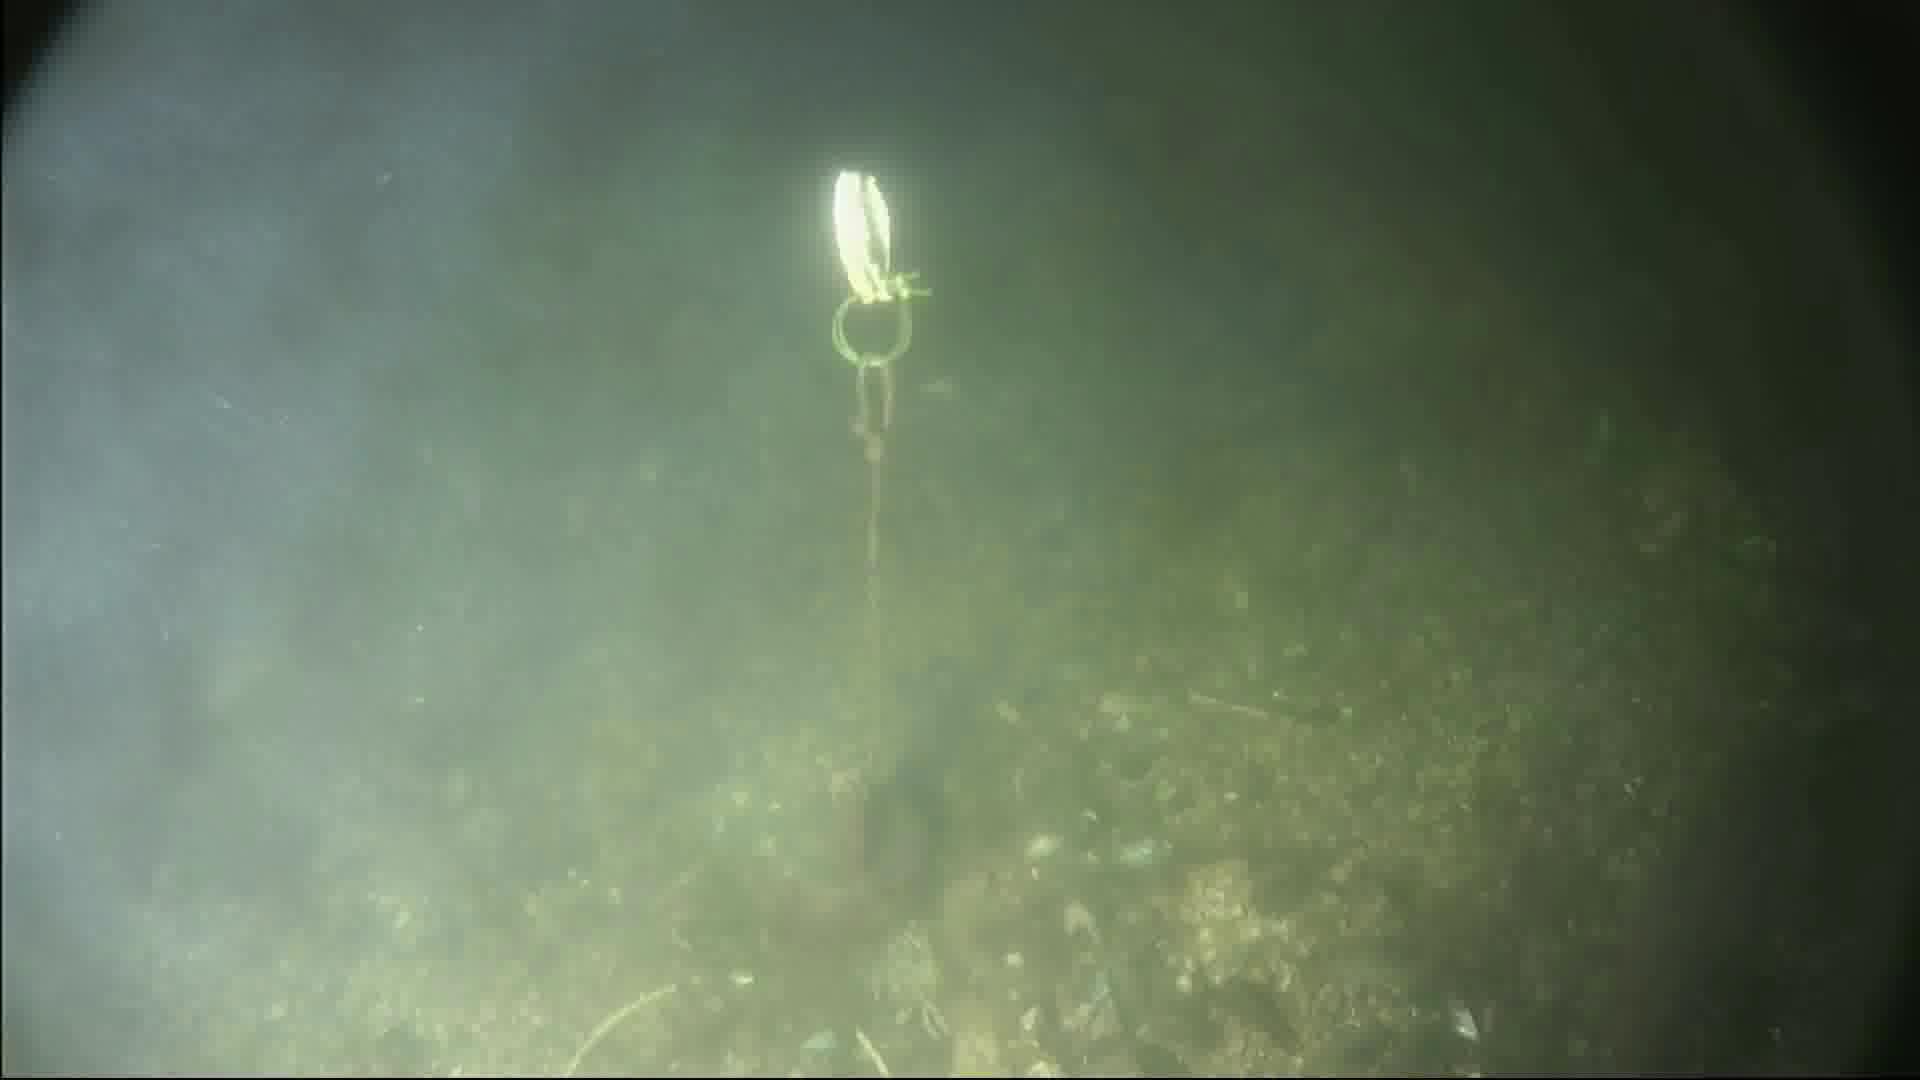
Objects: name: crab